German Wikipedia

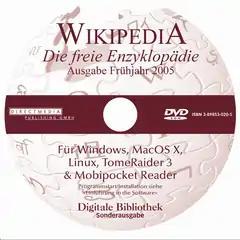
DVD label of German off-line Wikipedia publication

According to a 2013 Oxford University study, the article on Croatia was the most disputed article on the German Wikipedia. The top ten most disputed articles then also included Adolf Hitler, Scientology, and Rudolf Steiner. One of the largest disputes about simple sentences, however, concerned the Donauturm in Vienna. Whilst the observation tower shares some architectural aspects with the Fernsehturm Stuttgart, it was never planned for TV broadcasting purposes. The German Wikipedia had a rather lengthy (about 600,000 characters) discussion about the suitable title and categories, inasmuch as numerous Austrian authors denied the description of Donauturm as a "TV tower". The "Spiegel" coverage of the issue cited a participant with "On good days, Wikipedia is better than any TV soap".